Angus Scrimm

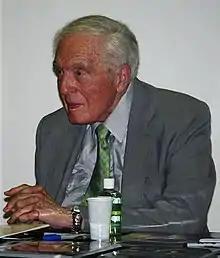
Scrimm in November 2011

Angus Scrimm (born Lawrence Rory Guy; August 19, 1926 – January 9, 2016) was an American actor, author, and journalist, known for his portrayal of the Tall Man in the 1979 horror film "Phantasm" and its sequels.